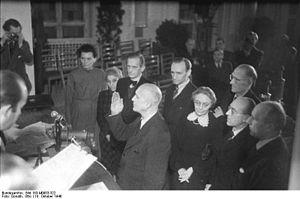
Otto Ostrowski est un homme politique allemand, bourgmestre-gouverneur de Berlin du 5 décembre 1946 au 17 avril 1947.